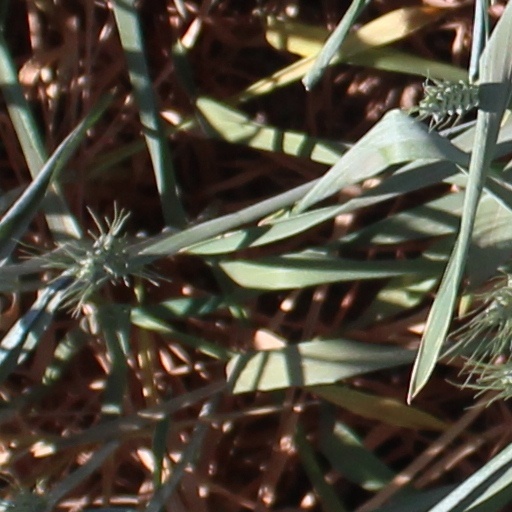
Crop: wheat